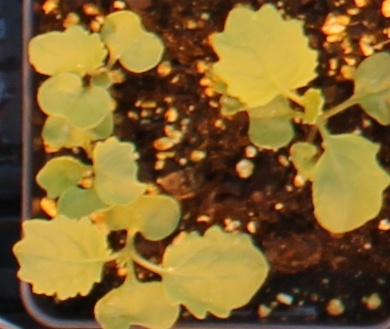
Label: Canola